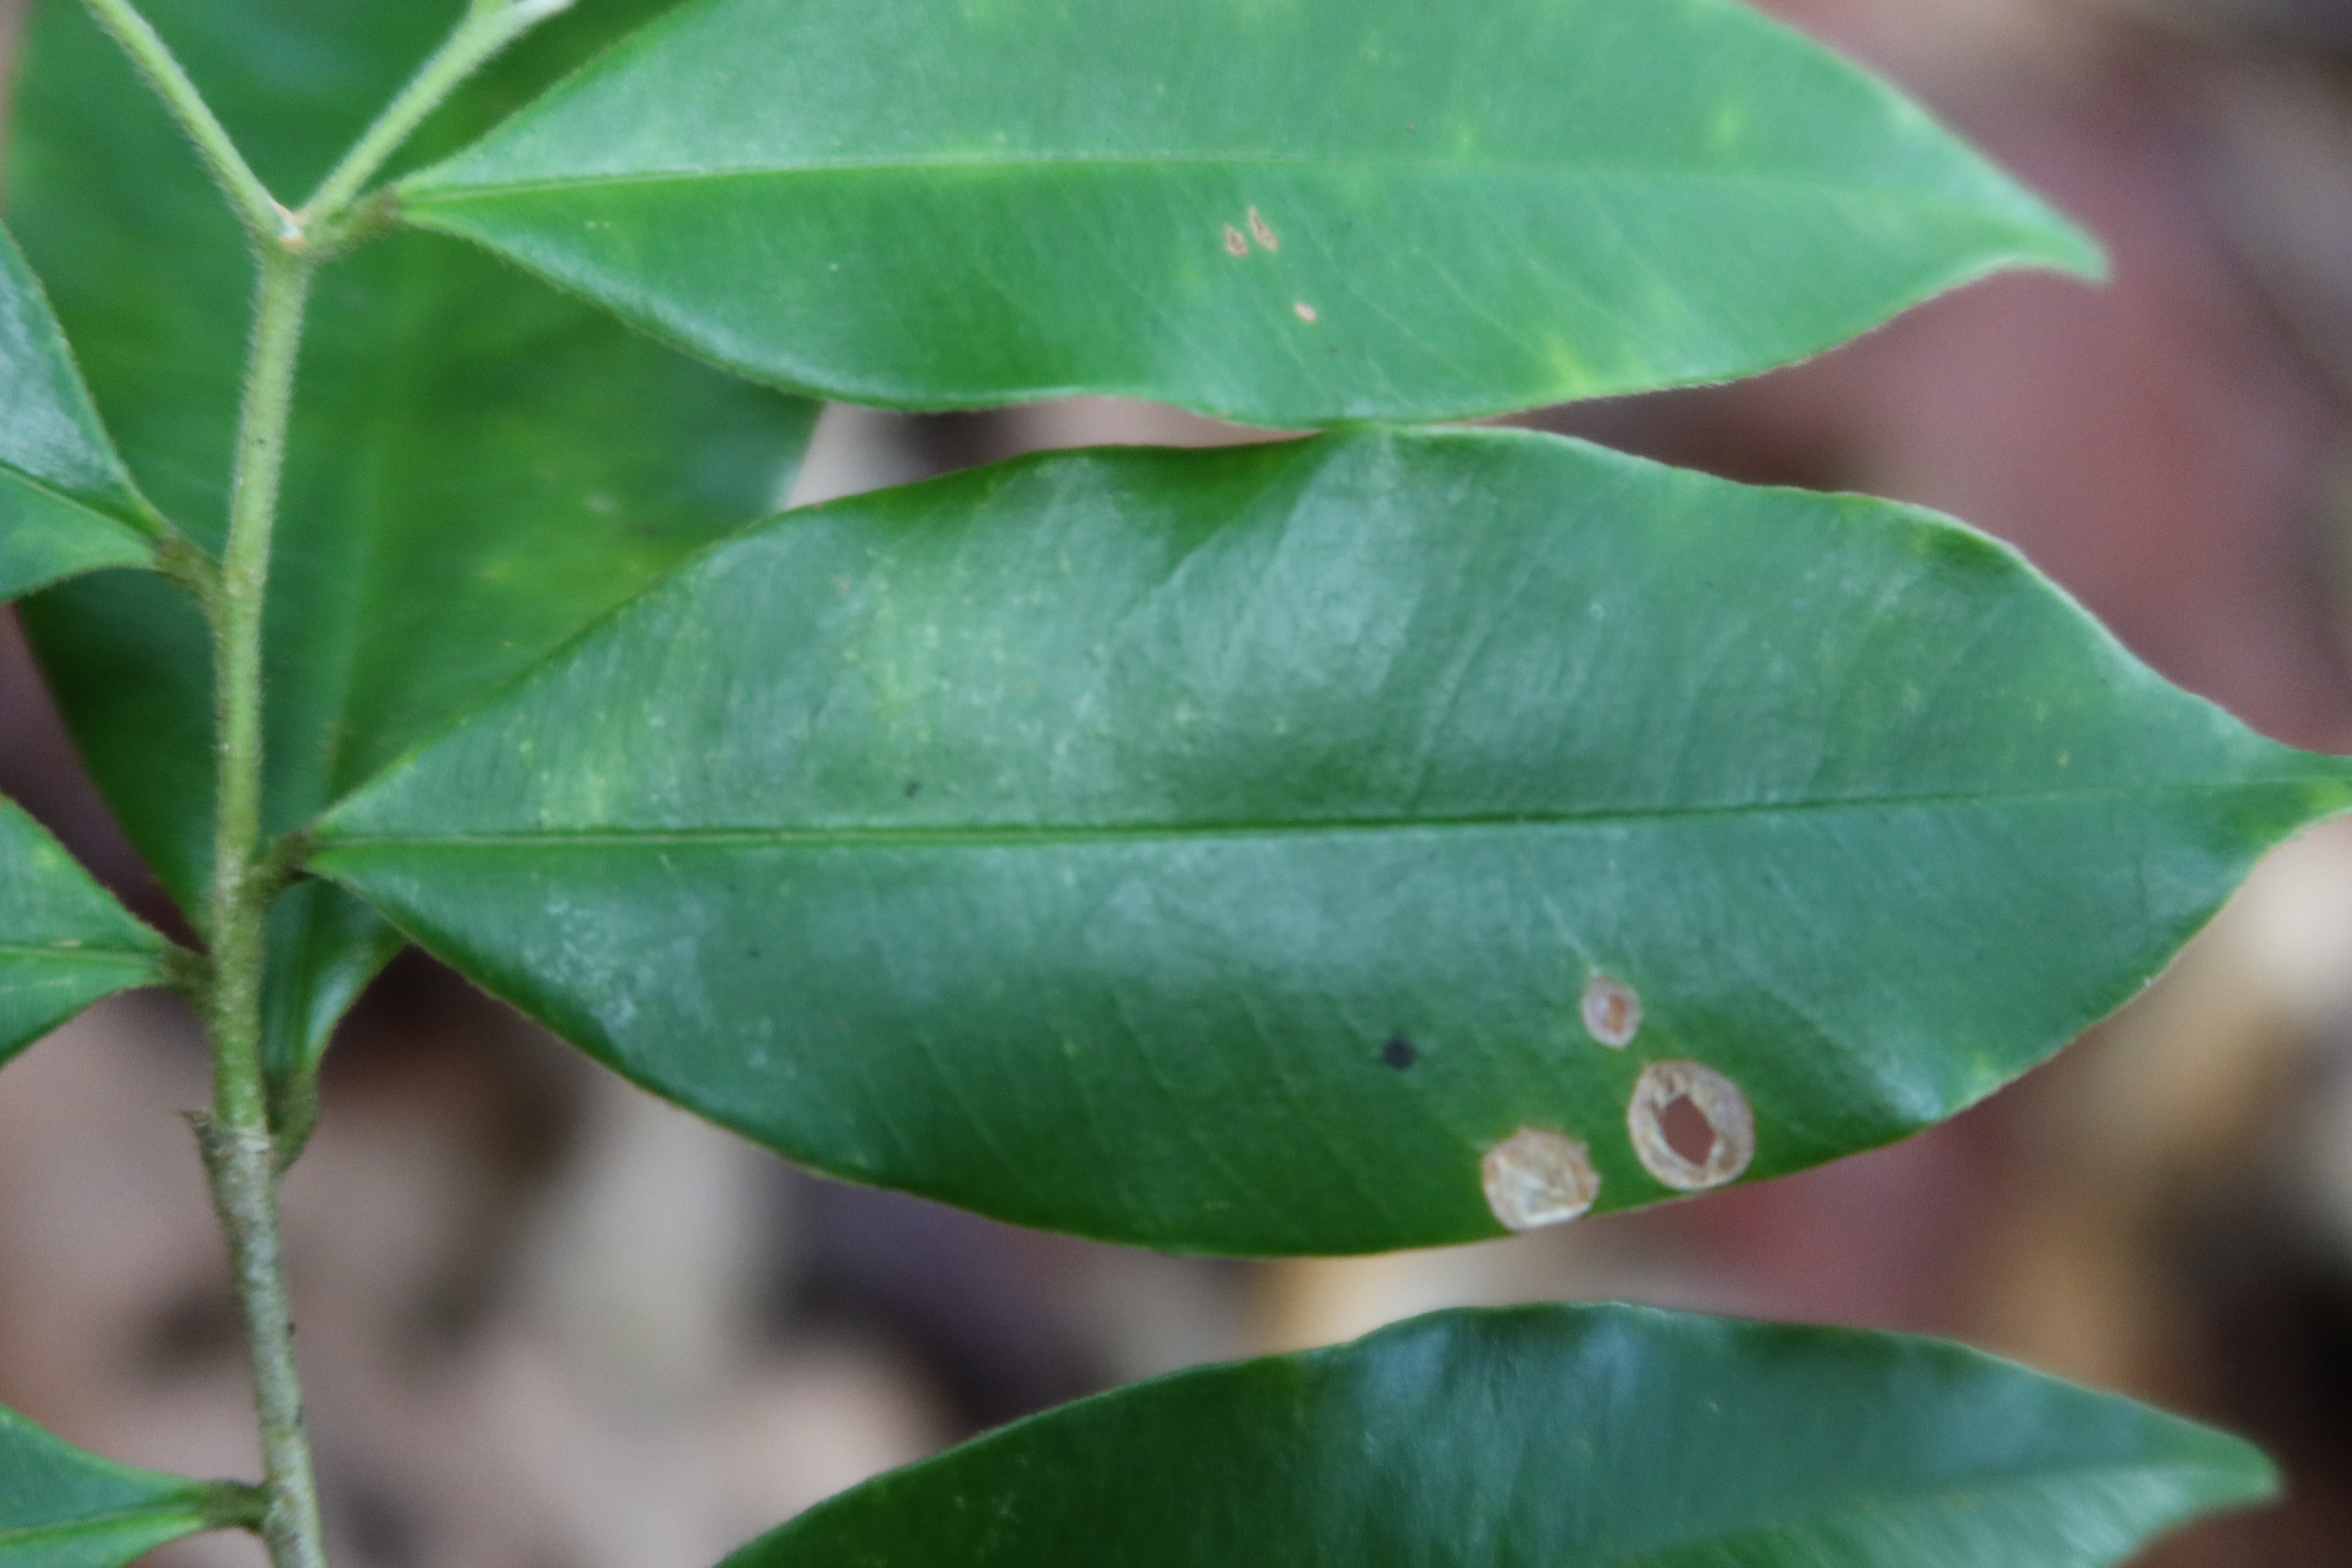
Label: Brown spots